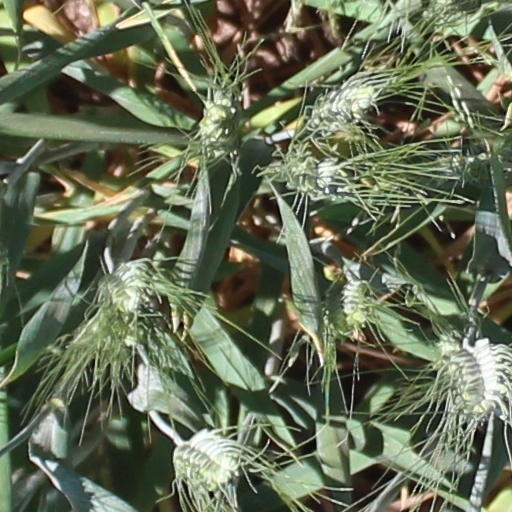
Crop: wheat